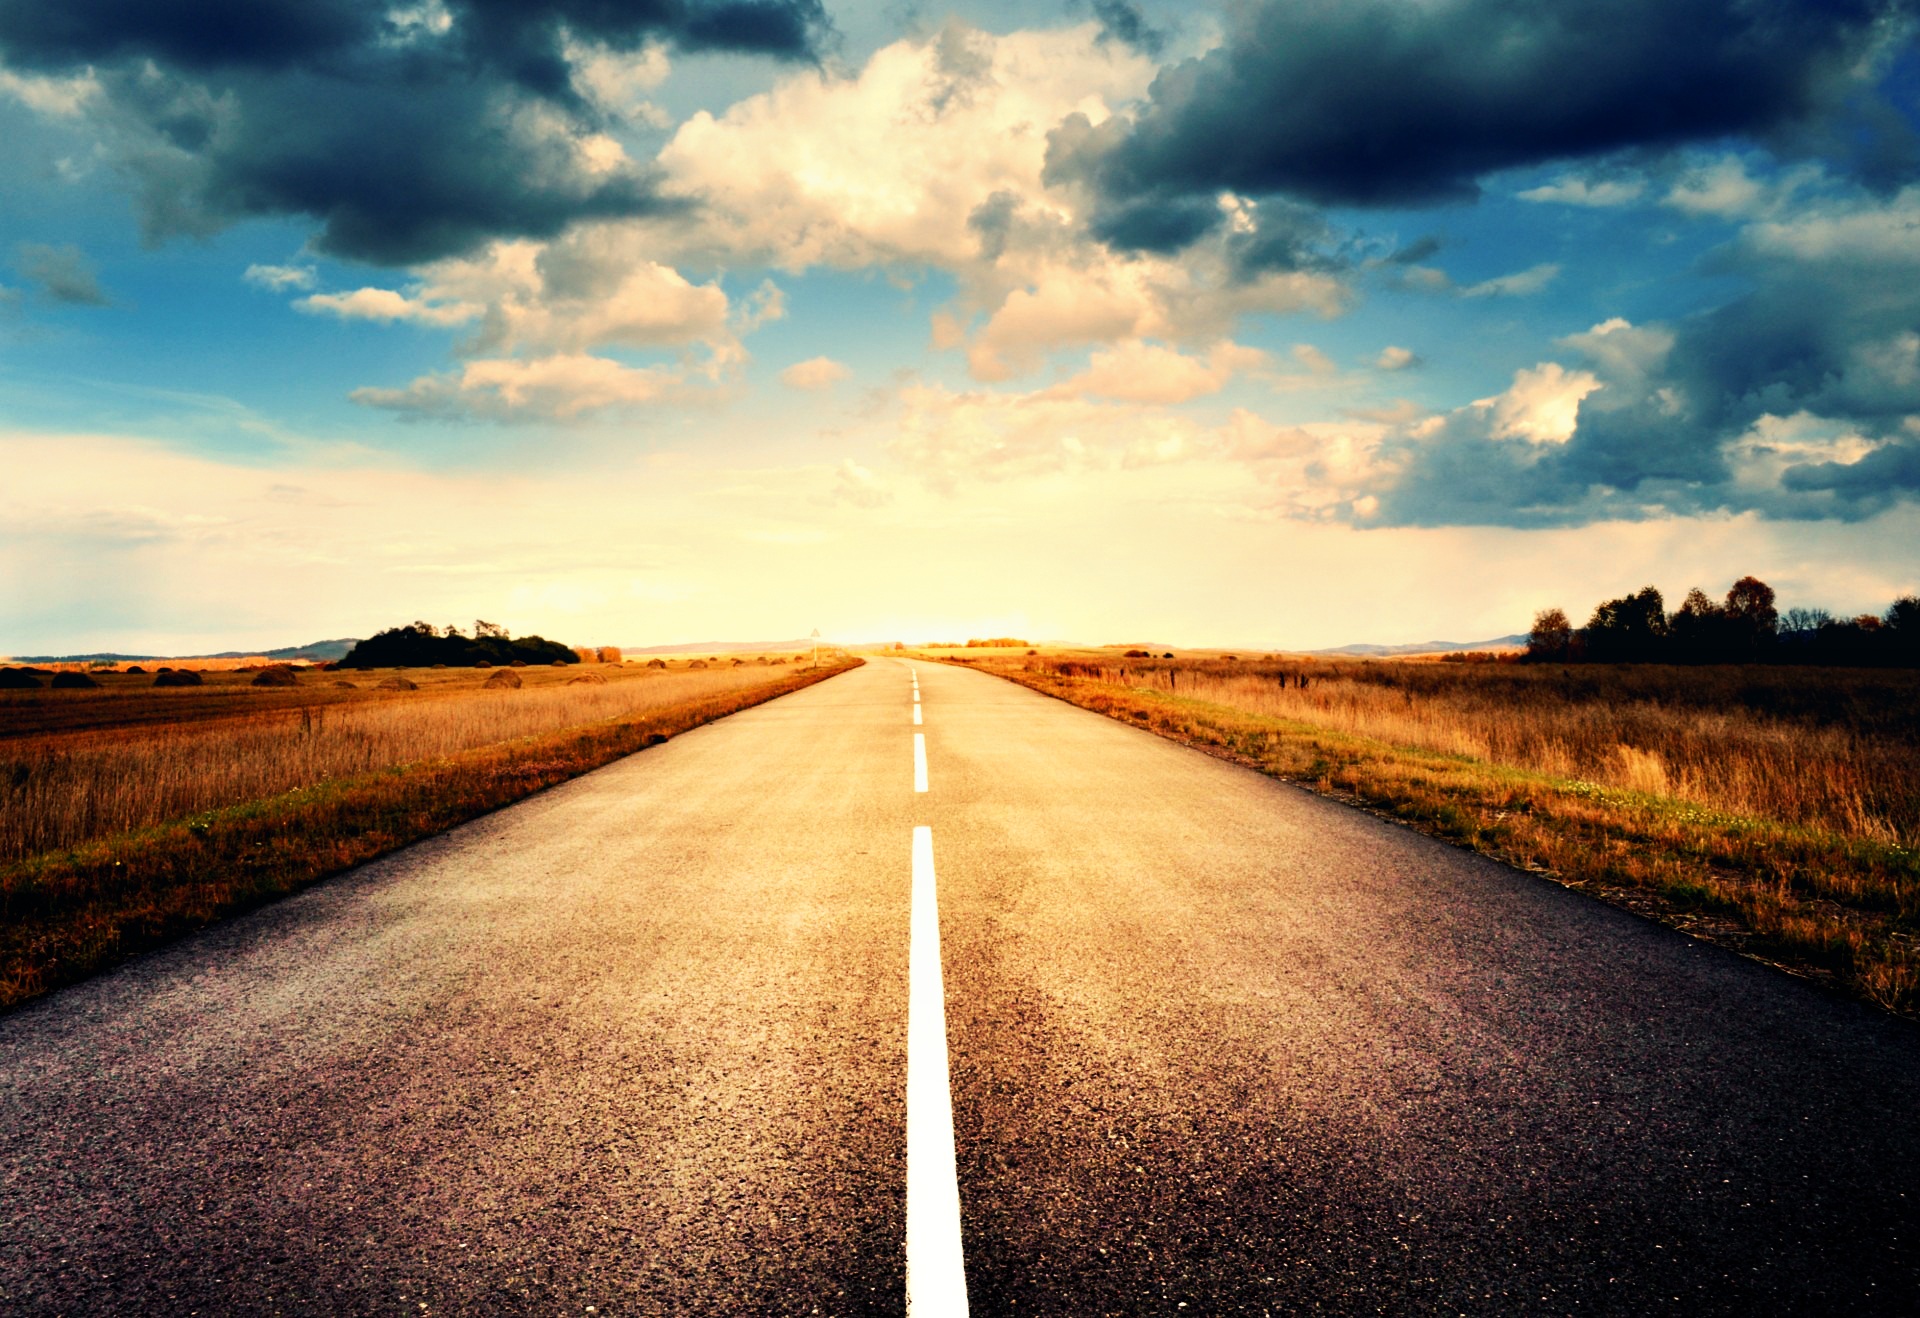
landscape, nature, horizon, light, cloud, sky, sun, sunrise, sunset, road, field, vintage, sunlight, morning, highway, dawn, summer, dusk, evening, infrastructure, rural area, meteorological phenomenon, atmospheric phenomenon